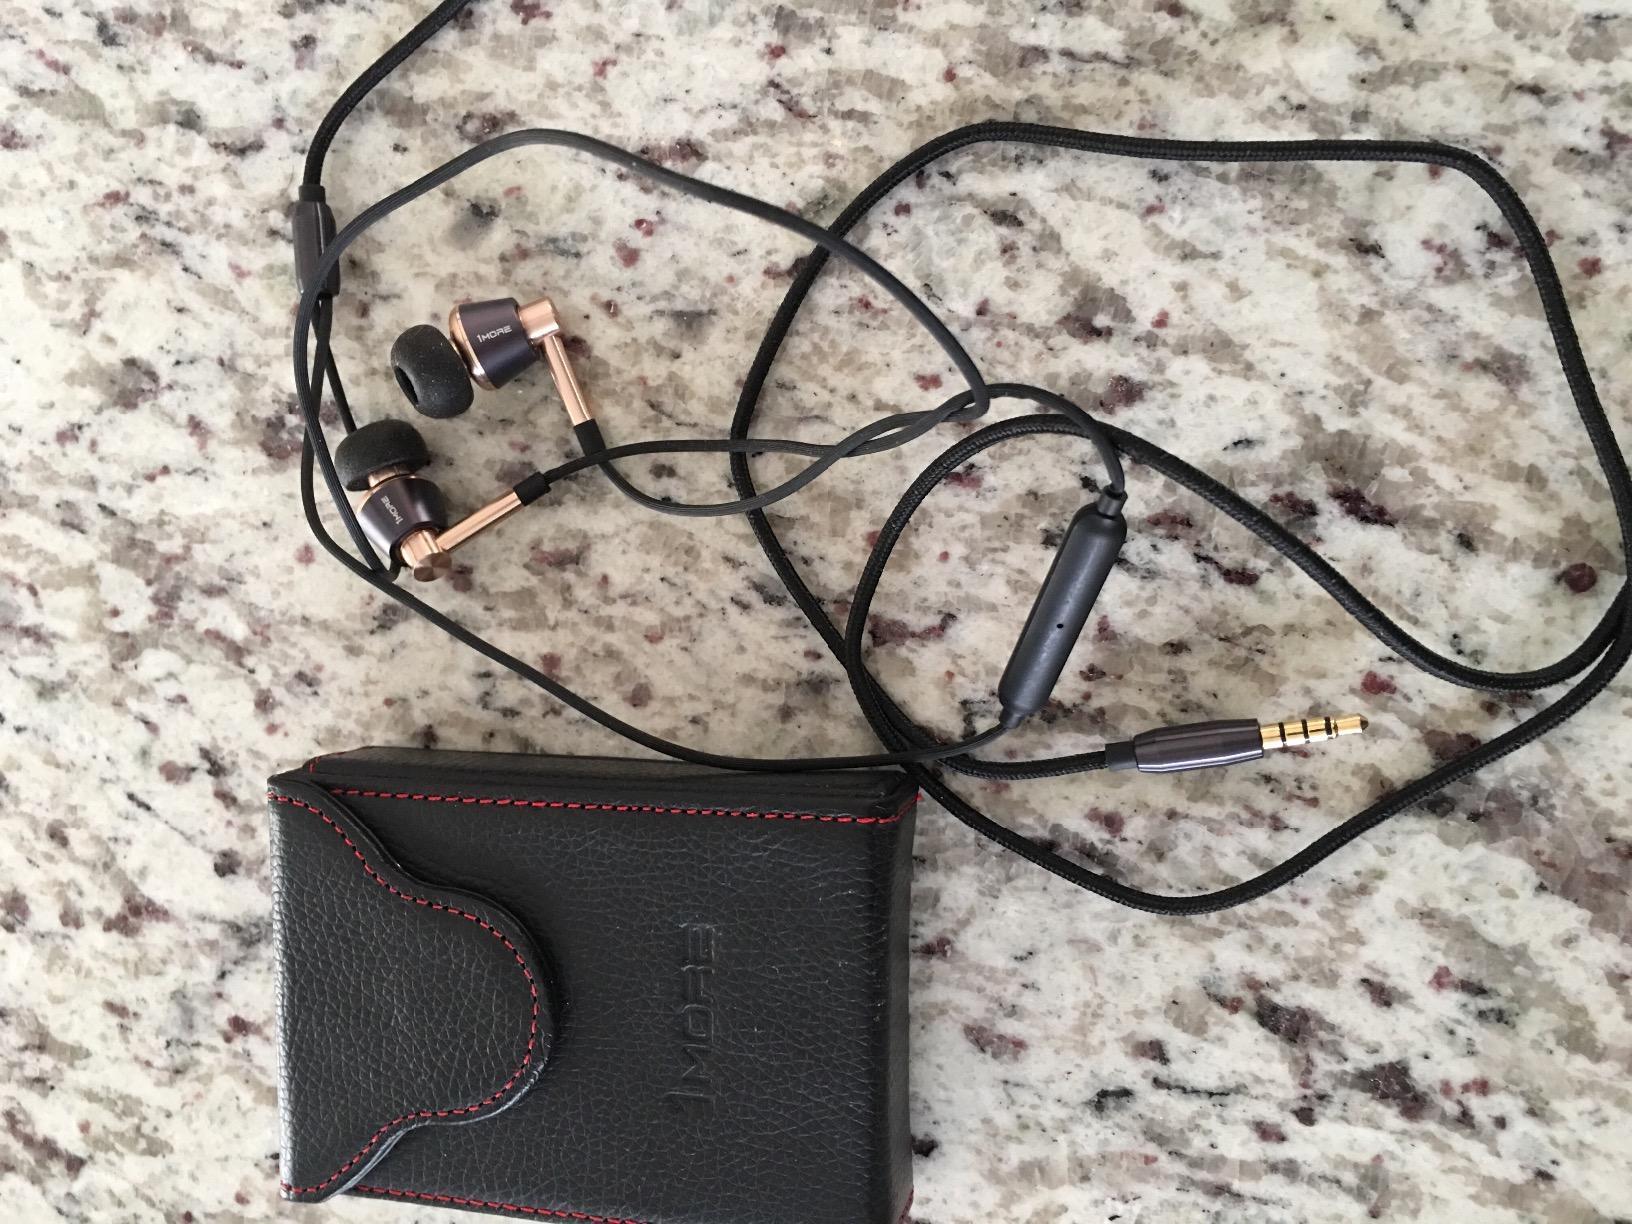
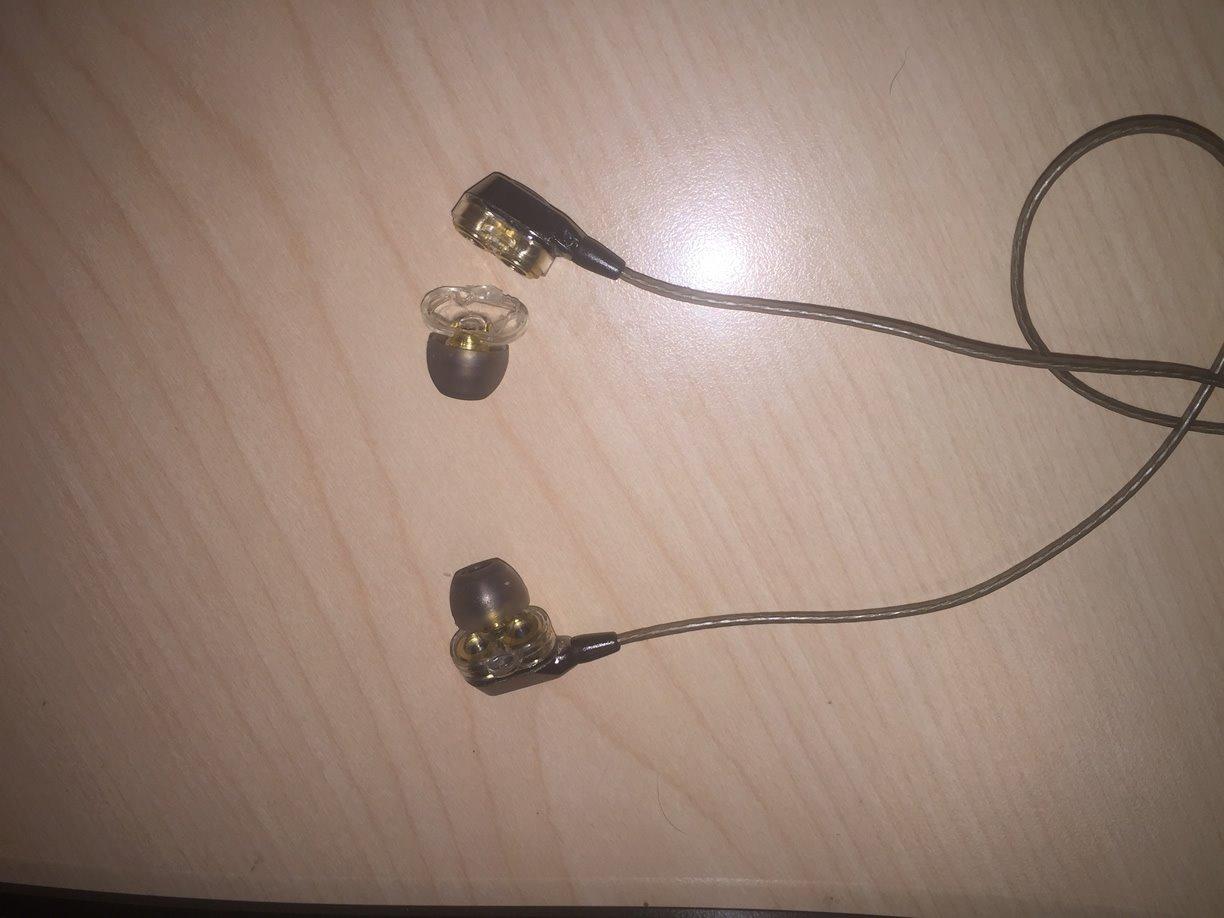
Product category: headphones
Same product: no